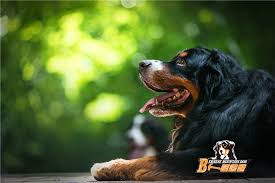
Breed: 221-n000055-EntleBucher